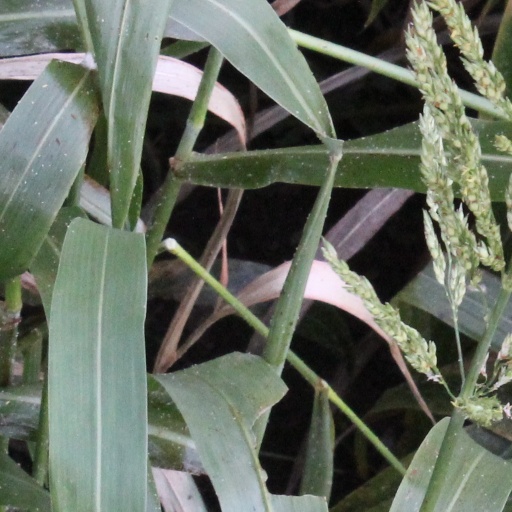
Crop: sorghum